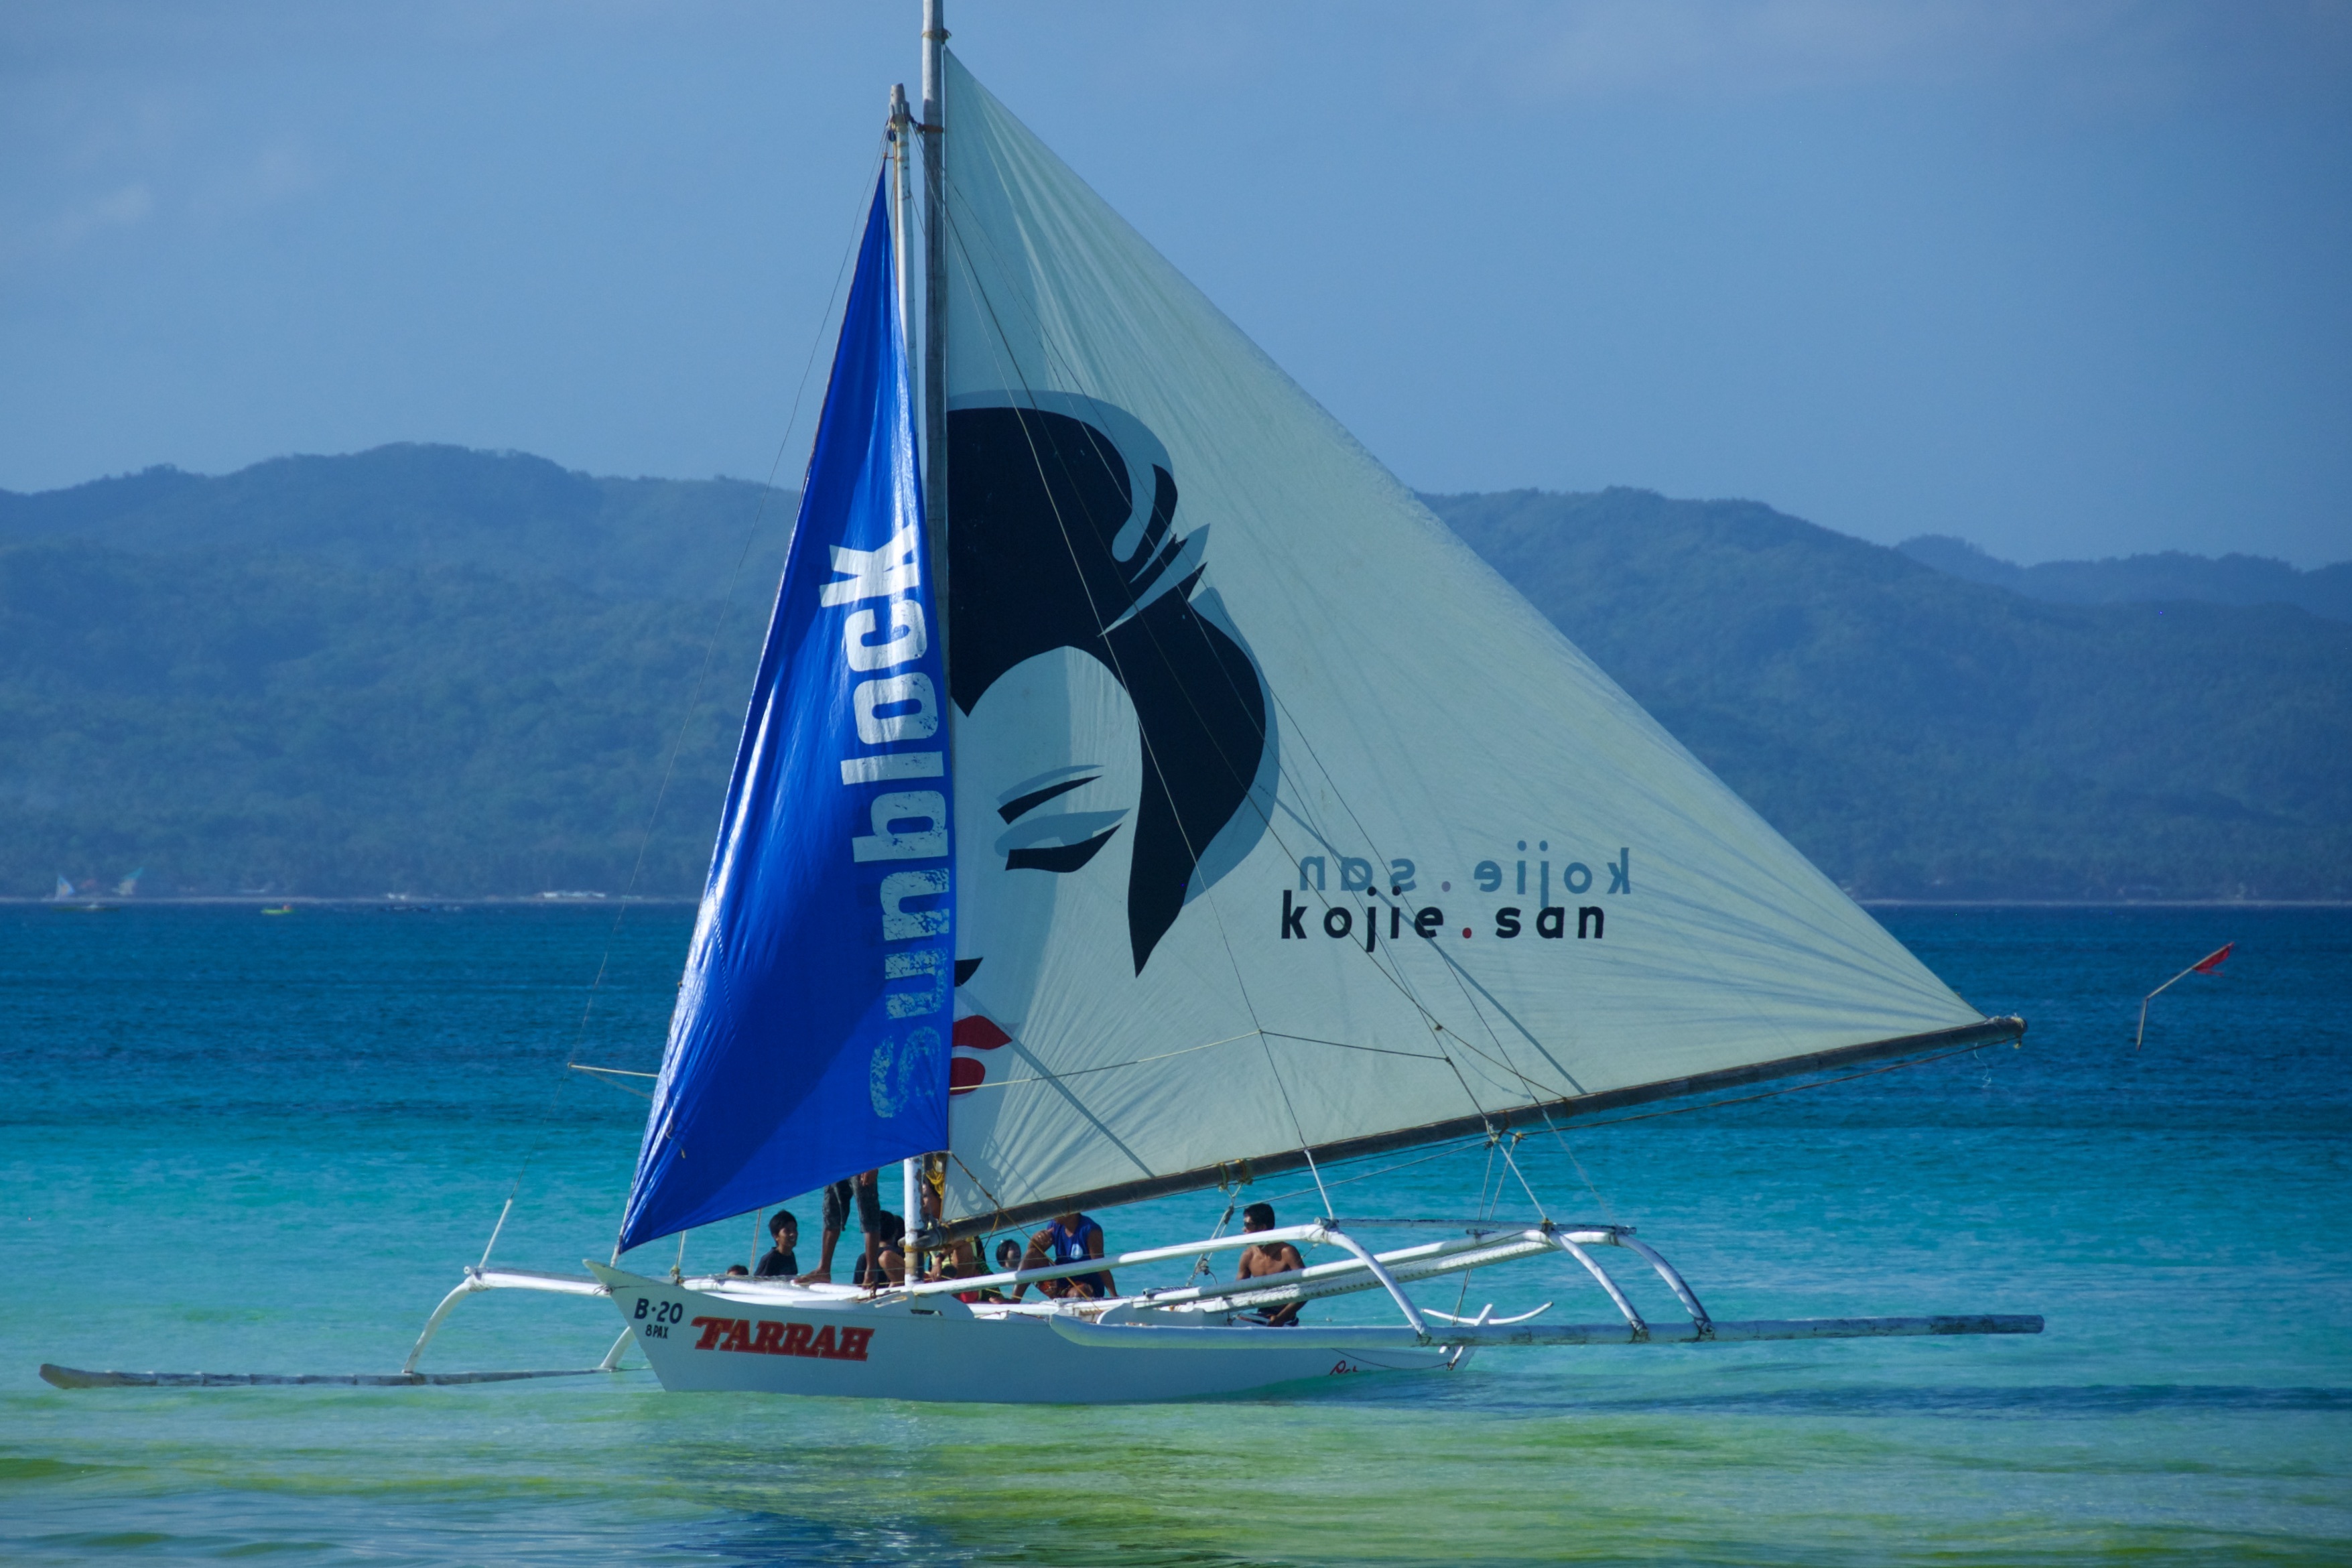
landscape, sea, coast, sand, ocean, sky, boat, adventure, wind, ship, travel, vehicle, tropical, mast, sailing, peaceful, scenery, island, sailboat, sports, sail, amazing, philippines, watercraft, schooner, sailing ship, coconut tree, breach, dinghy, yacht racing, windsports, dinghy sailing, keelboat, sailboat racing